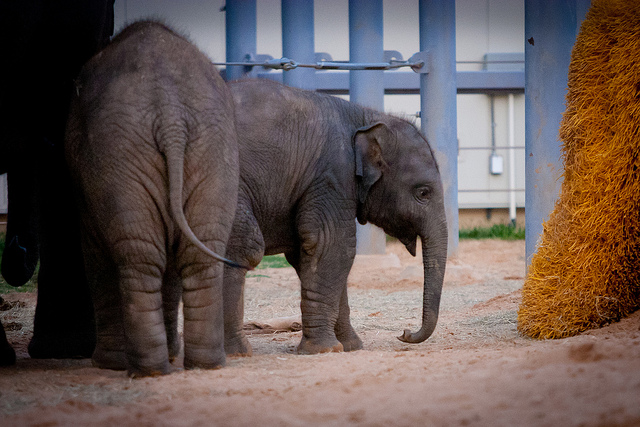
user: Given an image and a question. Answer the question in a short answer. Question: Which valuable material grows on this animal's face? Short Answer:
assistant: ivory